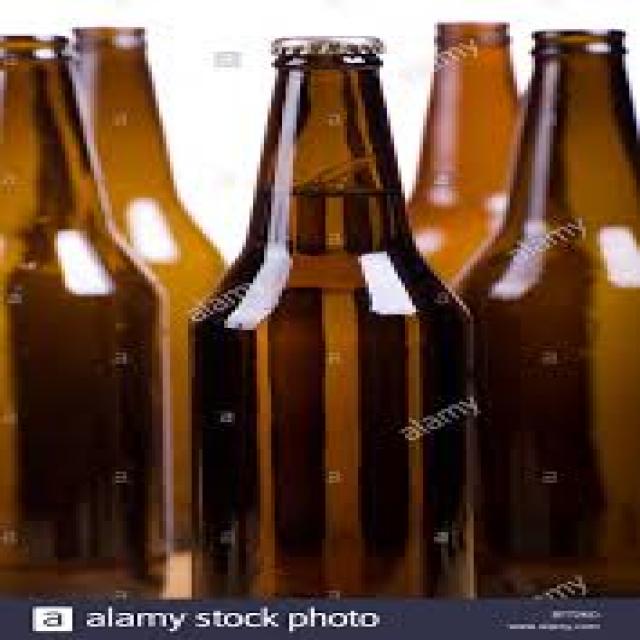
Label: Glass